Battle of the Little Bighorn

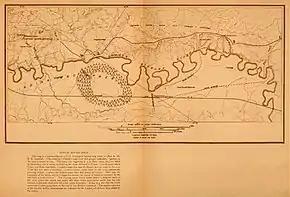
Custer's route over battlefield, as theorized by Curtis. (Credit: Northwestern University Library <a href="http%3A//digital.library.northwestern.edu/curtis/">"Edward S. Curtis's The North American Indian," 2003

By the time of the Battle of the Little Bighorn, half of the 7th Cavalry's companies had just returned from 18 months of constabulary duty in the Deep South, having been recalled to Fort Abraham Lincoln, Dakota Territory to reassemble the regiment for the campaign. About 20% of the troopers had been enlisted in the prior seven months (139 of an enlisted roll of 718), were only marginally trained and had no combat or frontier experience. About 60% of these recruits were American, the rest were European immigrants (primarily Irish and German)—just as many of the veteran troopers had been before their enlistments. Archaeological evidence suggests that many of these troopers were malnourished and in poor physical condition, despite being the best-equipped and supplied regiment in the Army.